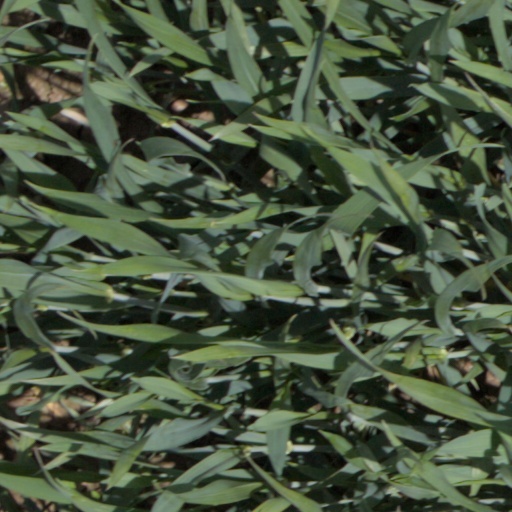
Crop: wheat